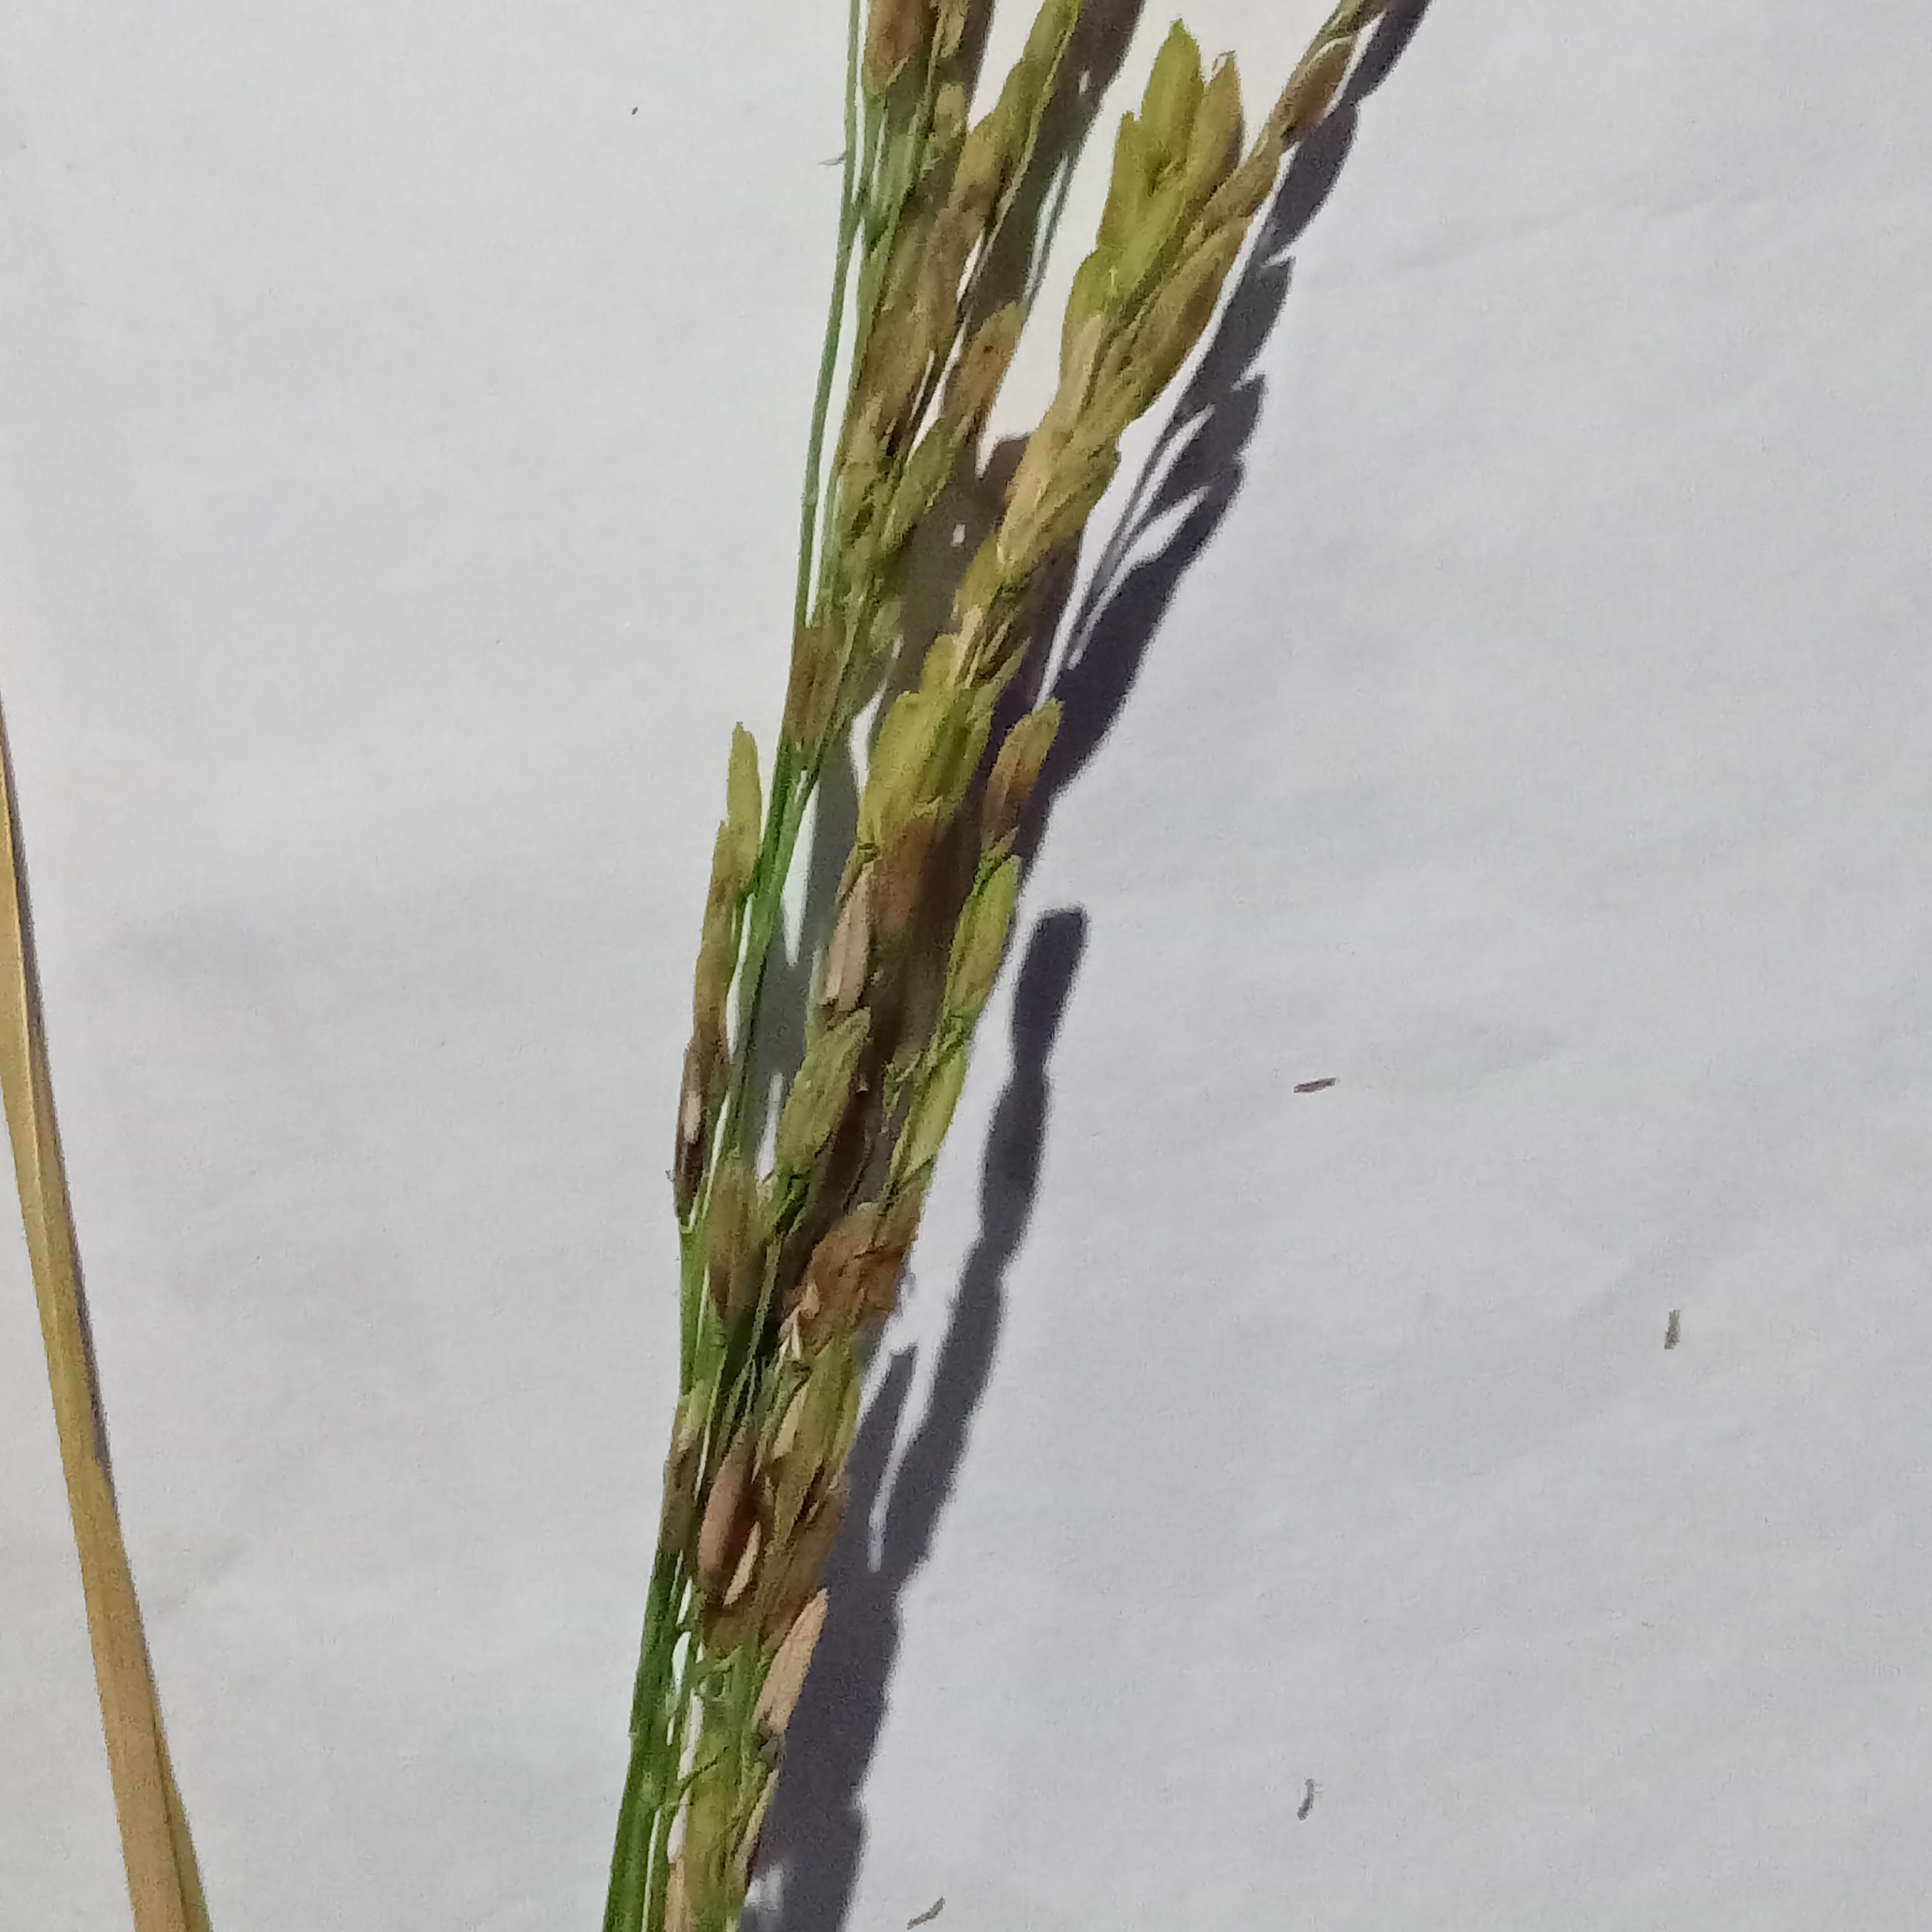
Label: Rice___Neck_Blast